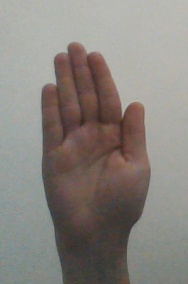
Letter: seen